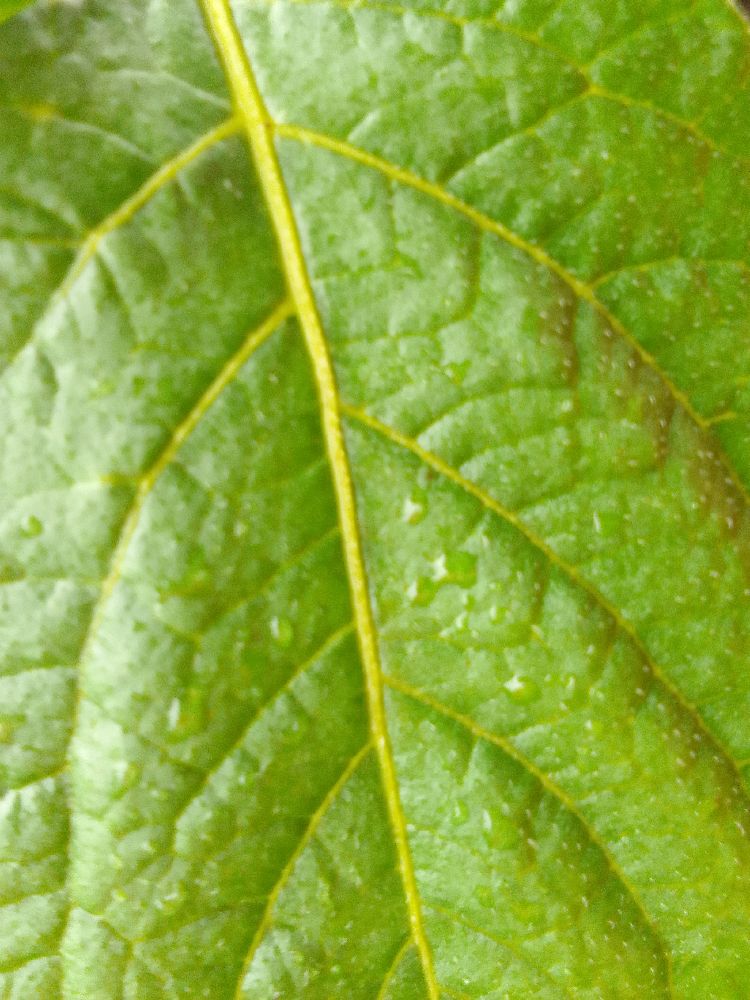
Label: Healthy